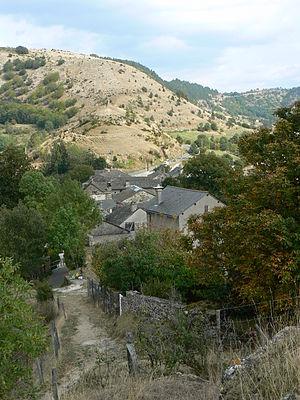
Saint-Laurent-de-Trèves est une ancienne commune française, située dans le département de la Lozère en région Occitanie, devenue, le 1ᵉʳ janvier 2016, une commune déléguée de la commune nouvelle de Cans et Cévennes. Ses habitants sont appelés les Trévilaurentiens.